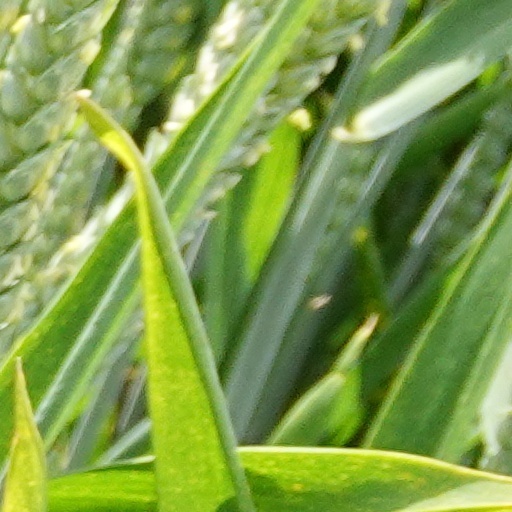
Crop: wheat